Leopold and Rudolf Blaschka

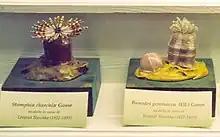
Blaschka model of sea anemones (Natural History Museum Pisa)

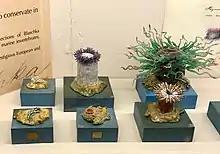
Blaschka glass models (Natural History Museum Pisa)

Professor Reichenbach admired the botanical models and convinced Leopold to try creating glass models of marine invertebrates. In the nineteenth century, the dominant method of displaying preserved marine invertebrates was wet-preservation, which involved taking a live specimen and placing it in a sealed jar, usually filled with alcohol. This killed the specimen and frequently decomposed the specimens beyond recognition.